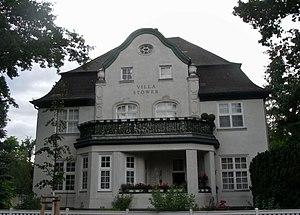
Vue du sud-est du bâtiment classé Villa Stöwer à Tegel , ville de Berlin, Allemagne Español: Vista del sudeste del edificio protegido Villa Stöwer en Tegel , ciudad de Berlin, Alemania